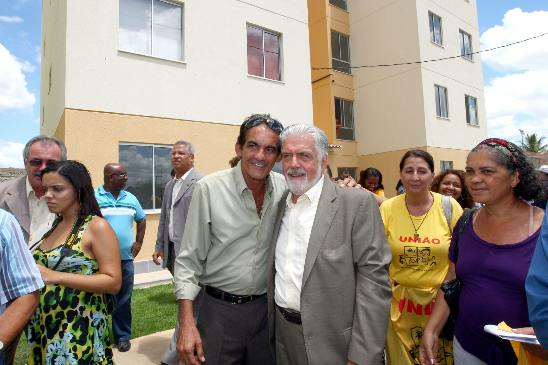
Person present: Yes